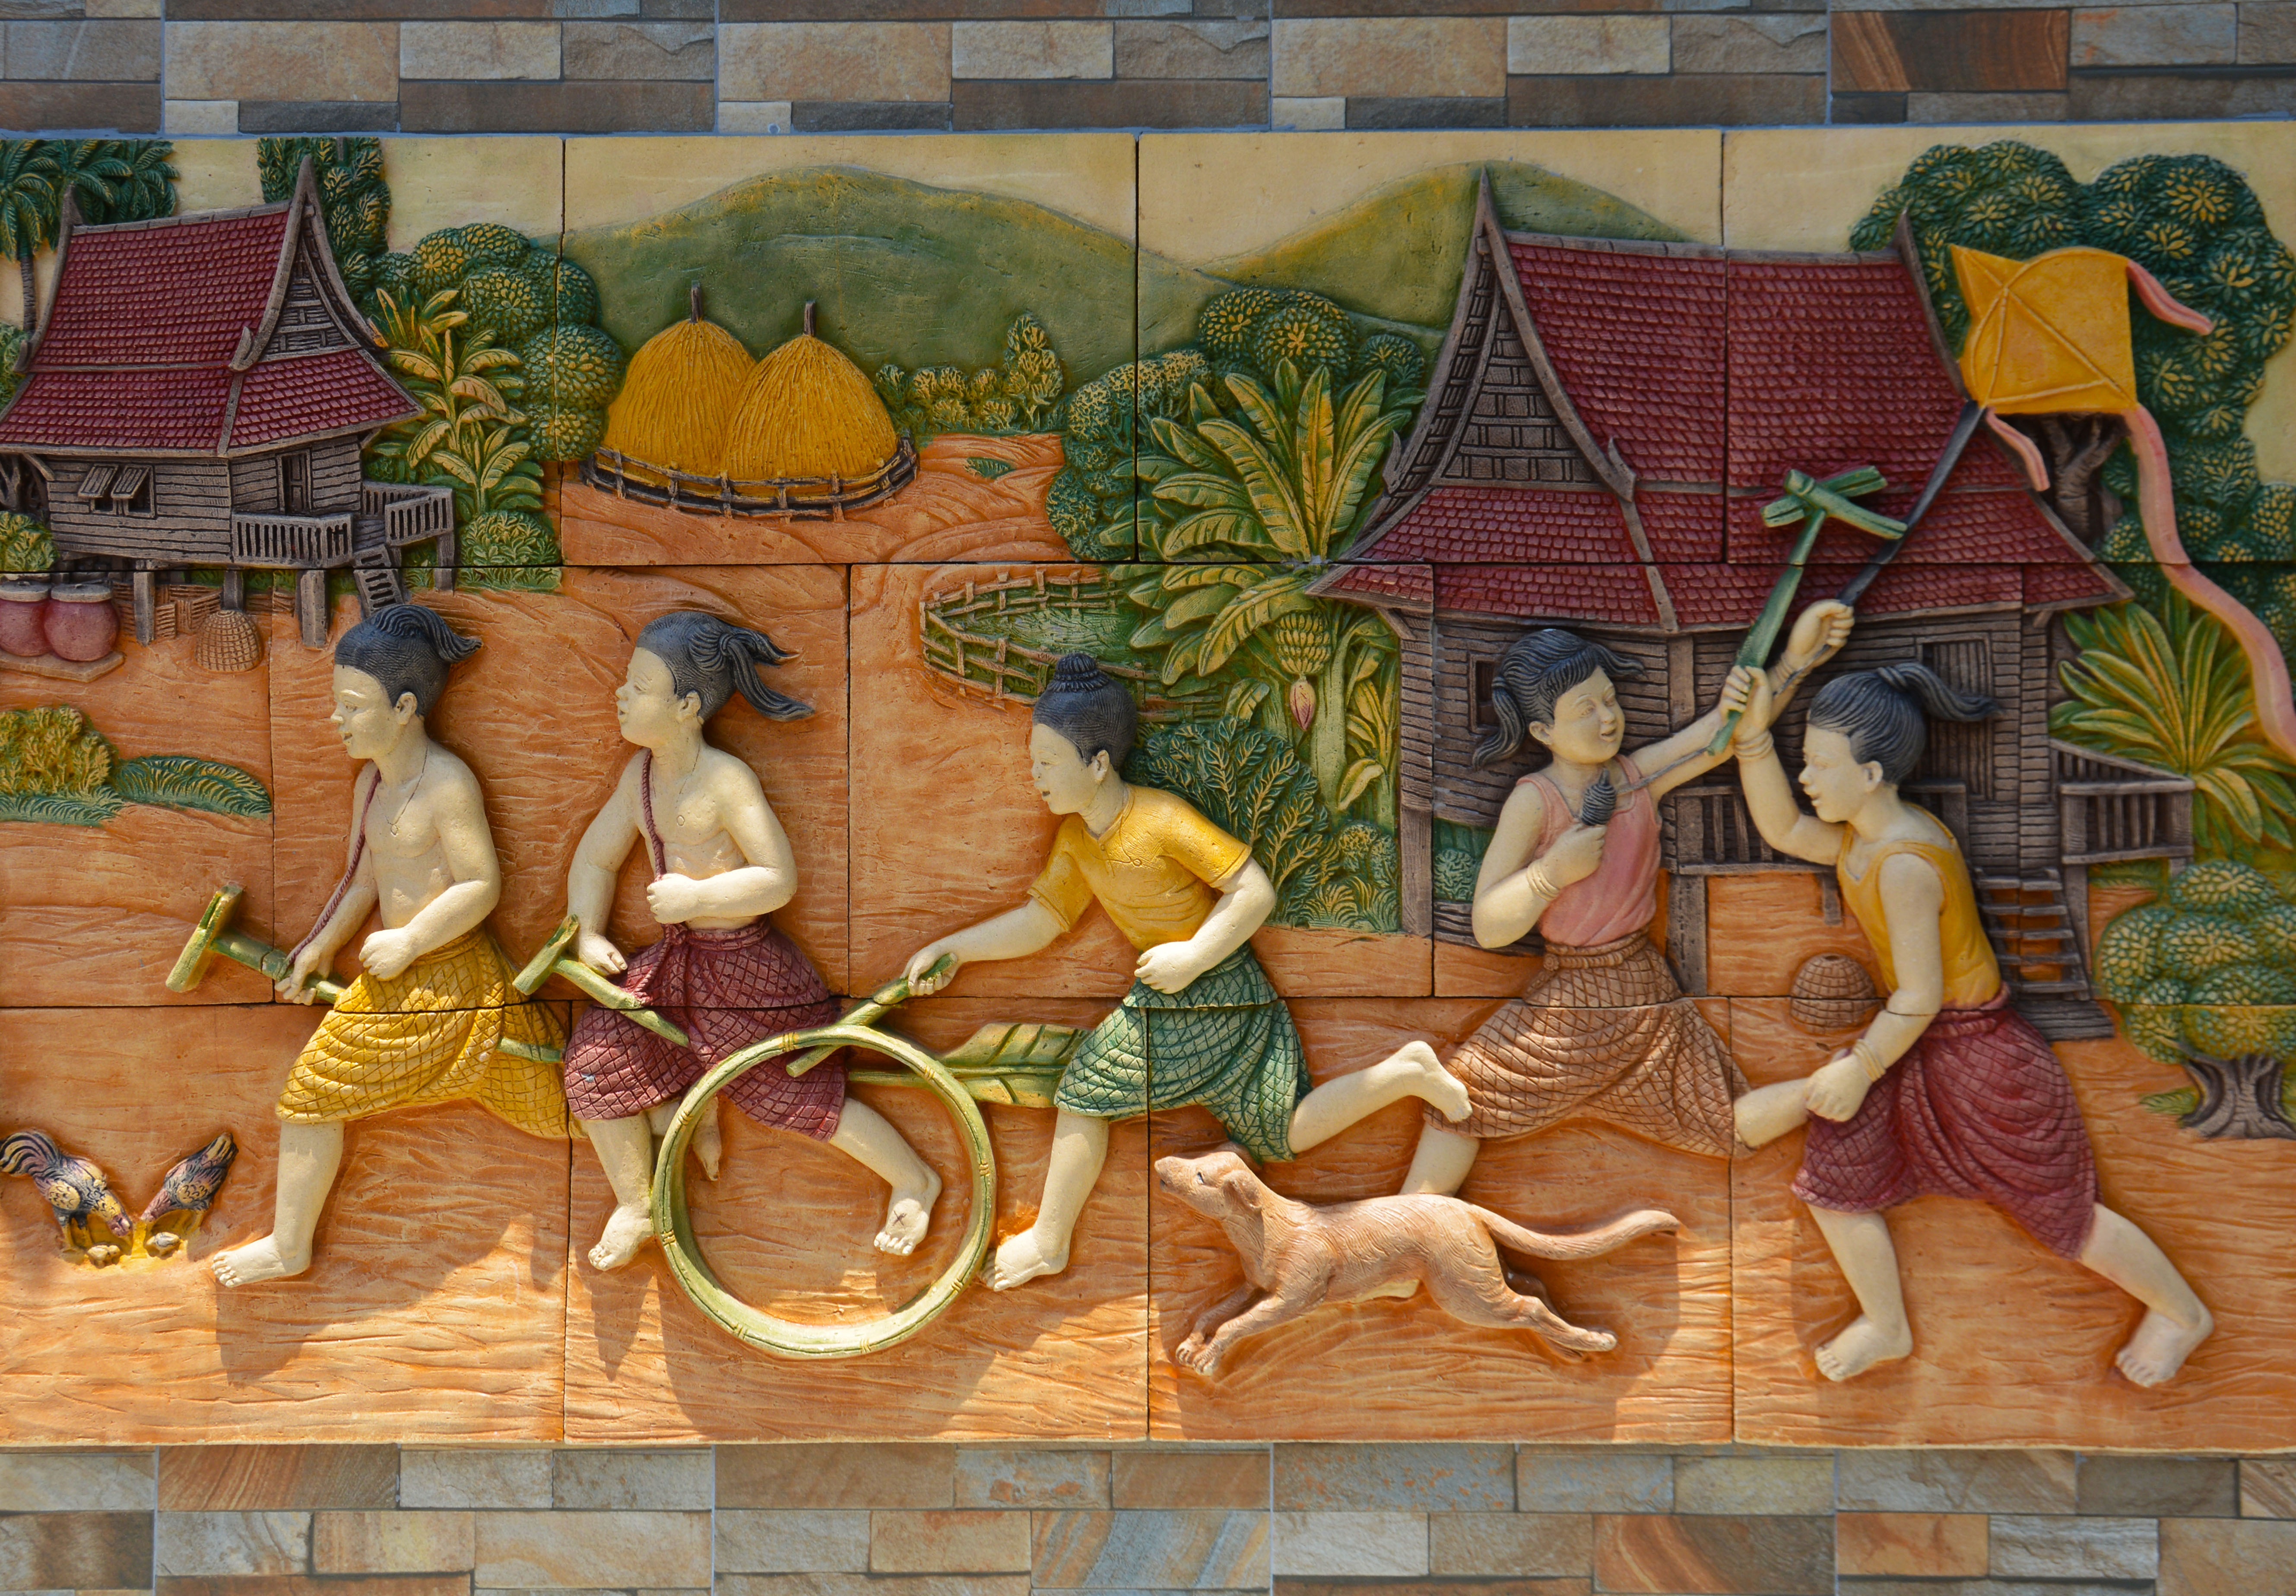
group, play, kid, cute, recreation, young, youth, child, companionship, playing, friendship, together, childhood, painting, playful, festive, activity, cheerful, outdoors, art, dogs, girls, children, fun, friends, happy, happiness, playground, boys, little, mural, joy, tapestry, carving, amusement, games, joyful, togetherness, active, friendly, many, mythology, children playing, modern art, village life, group of kids, fellowship, ancient history, kids playground, rolling hoop